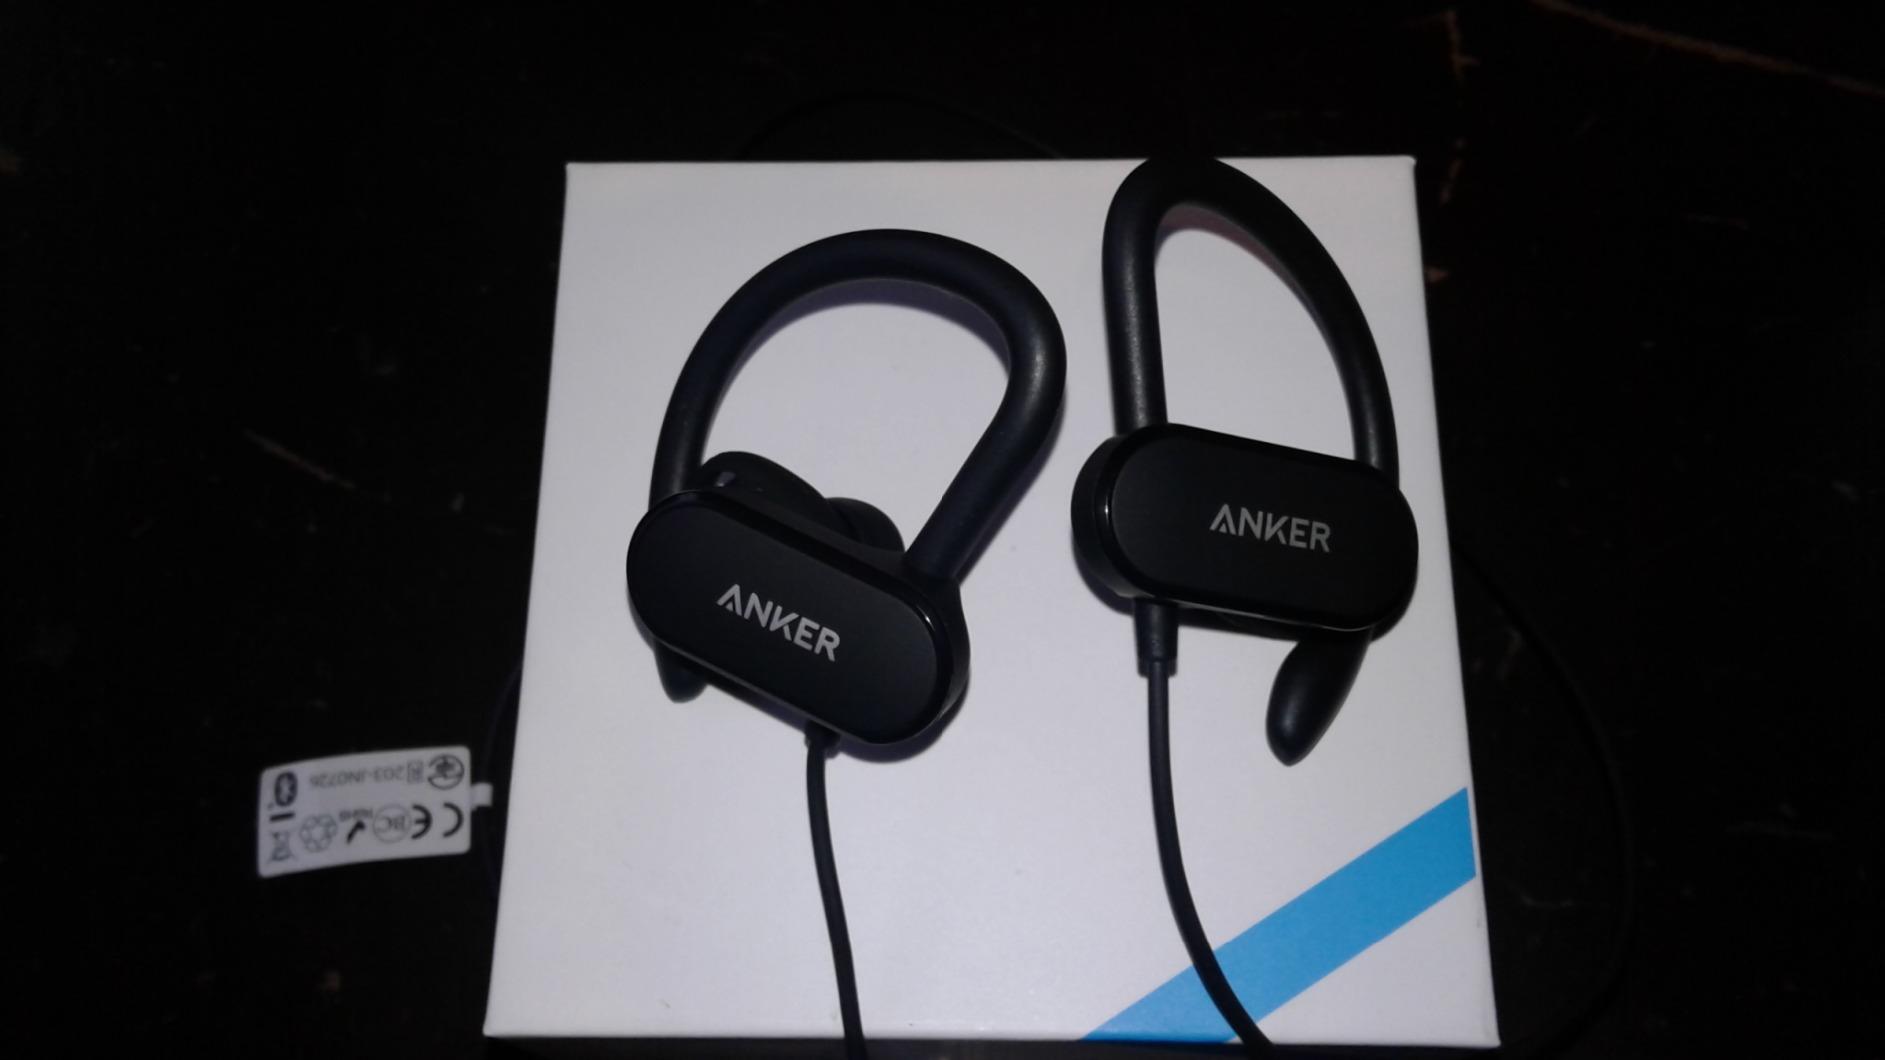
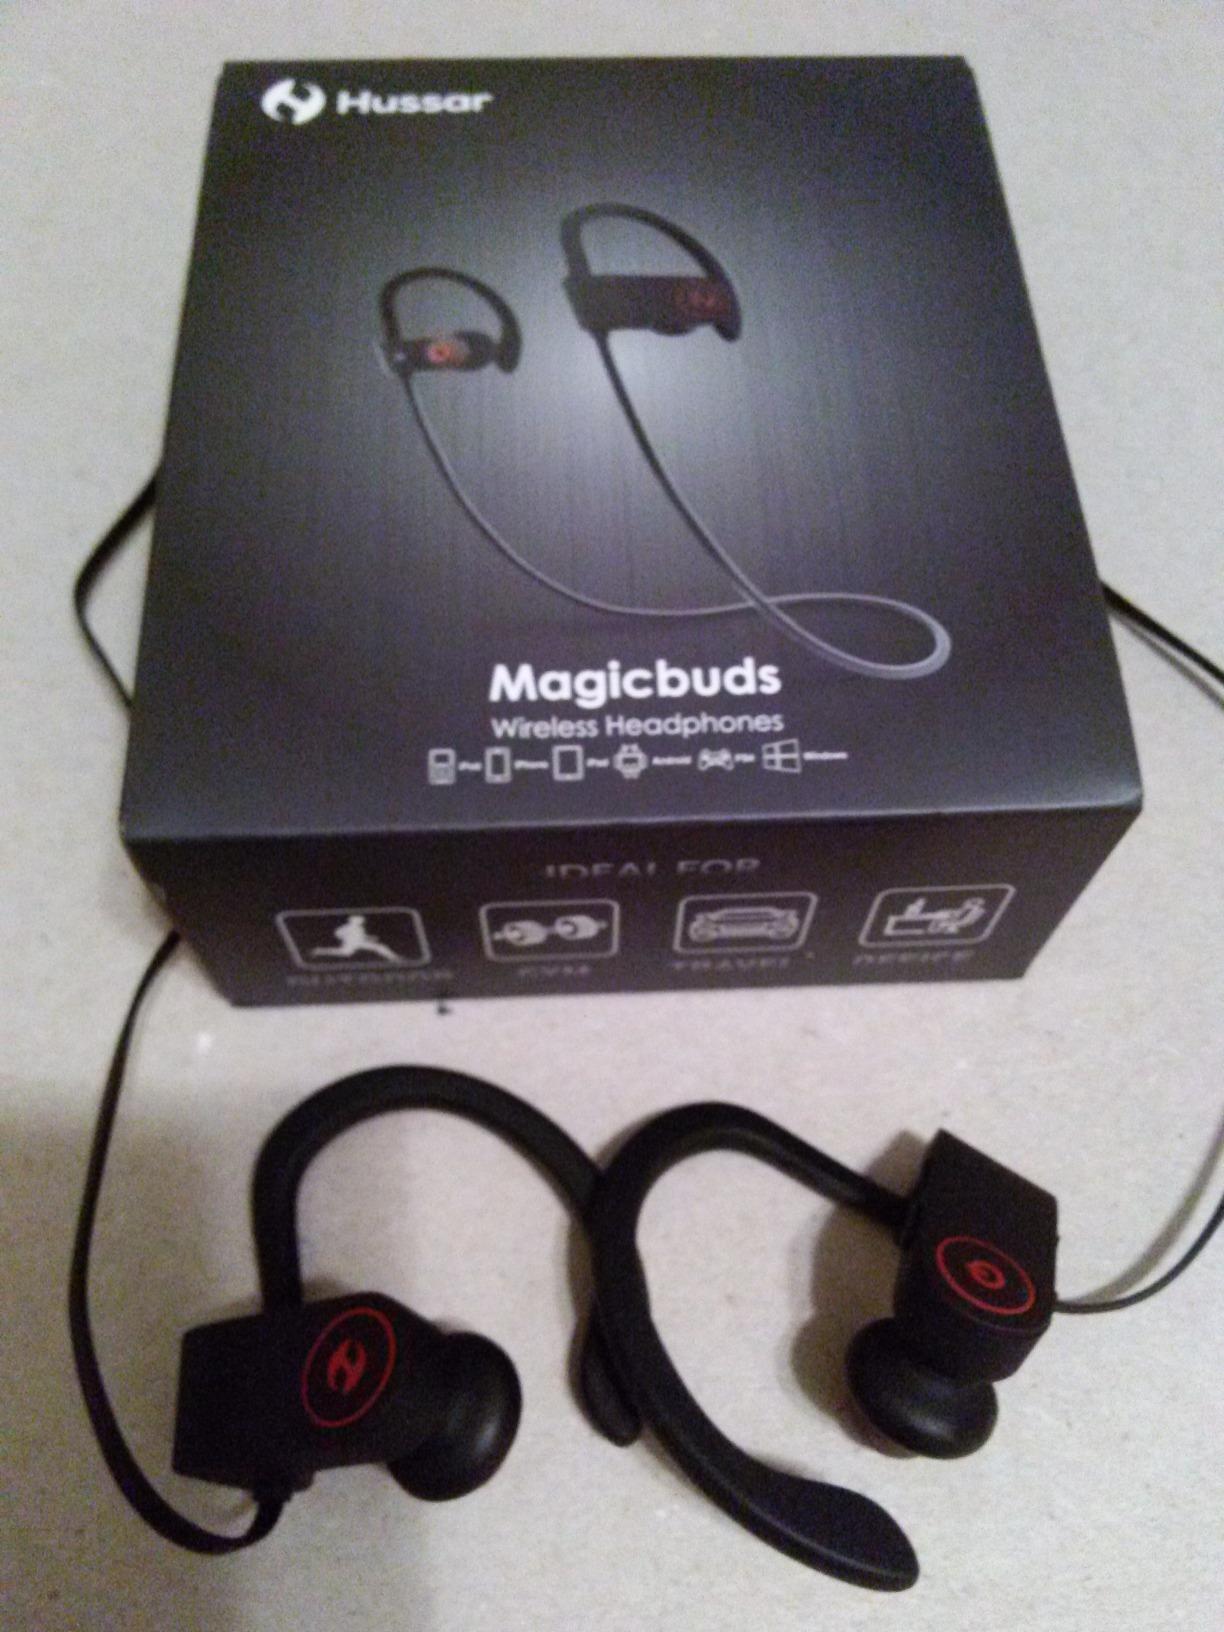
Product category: headphones
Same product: no